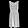
Label: Dress